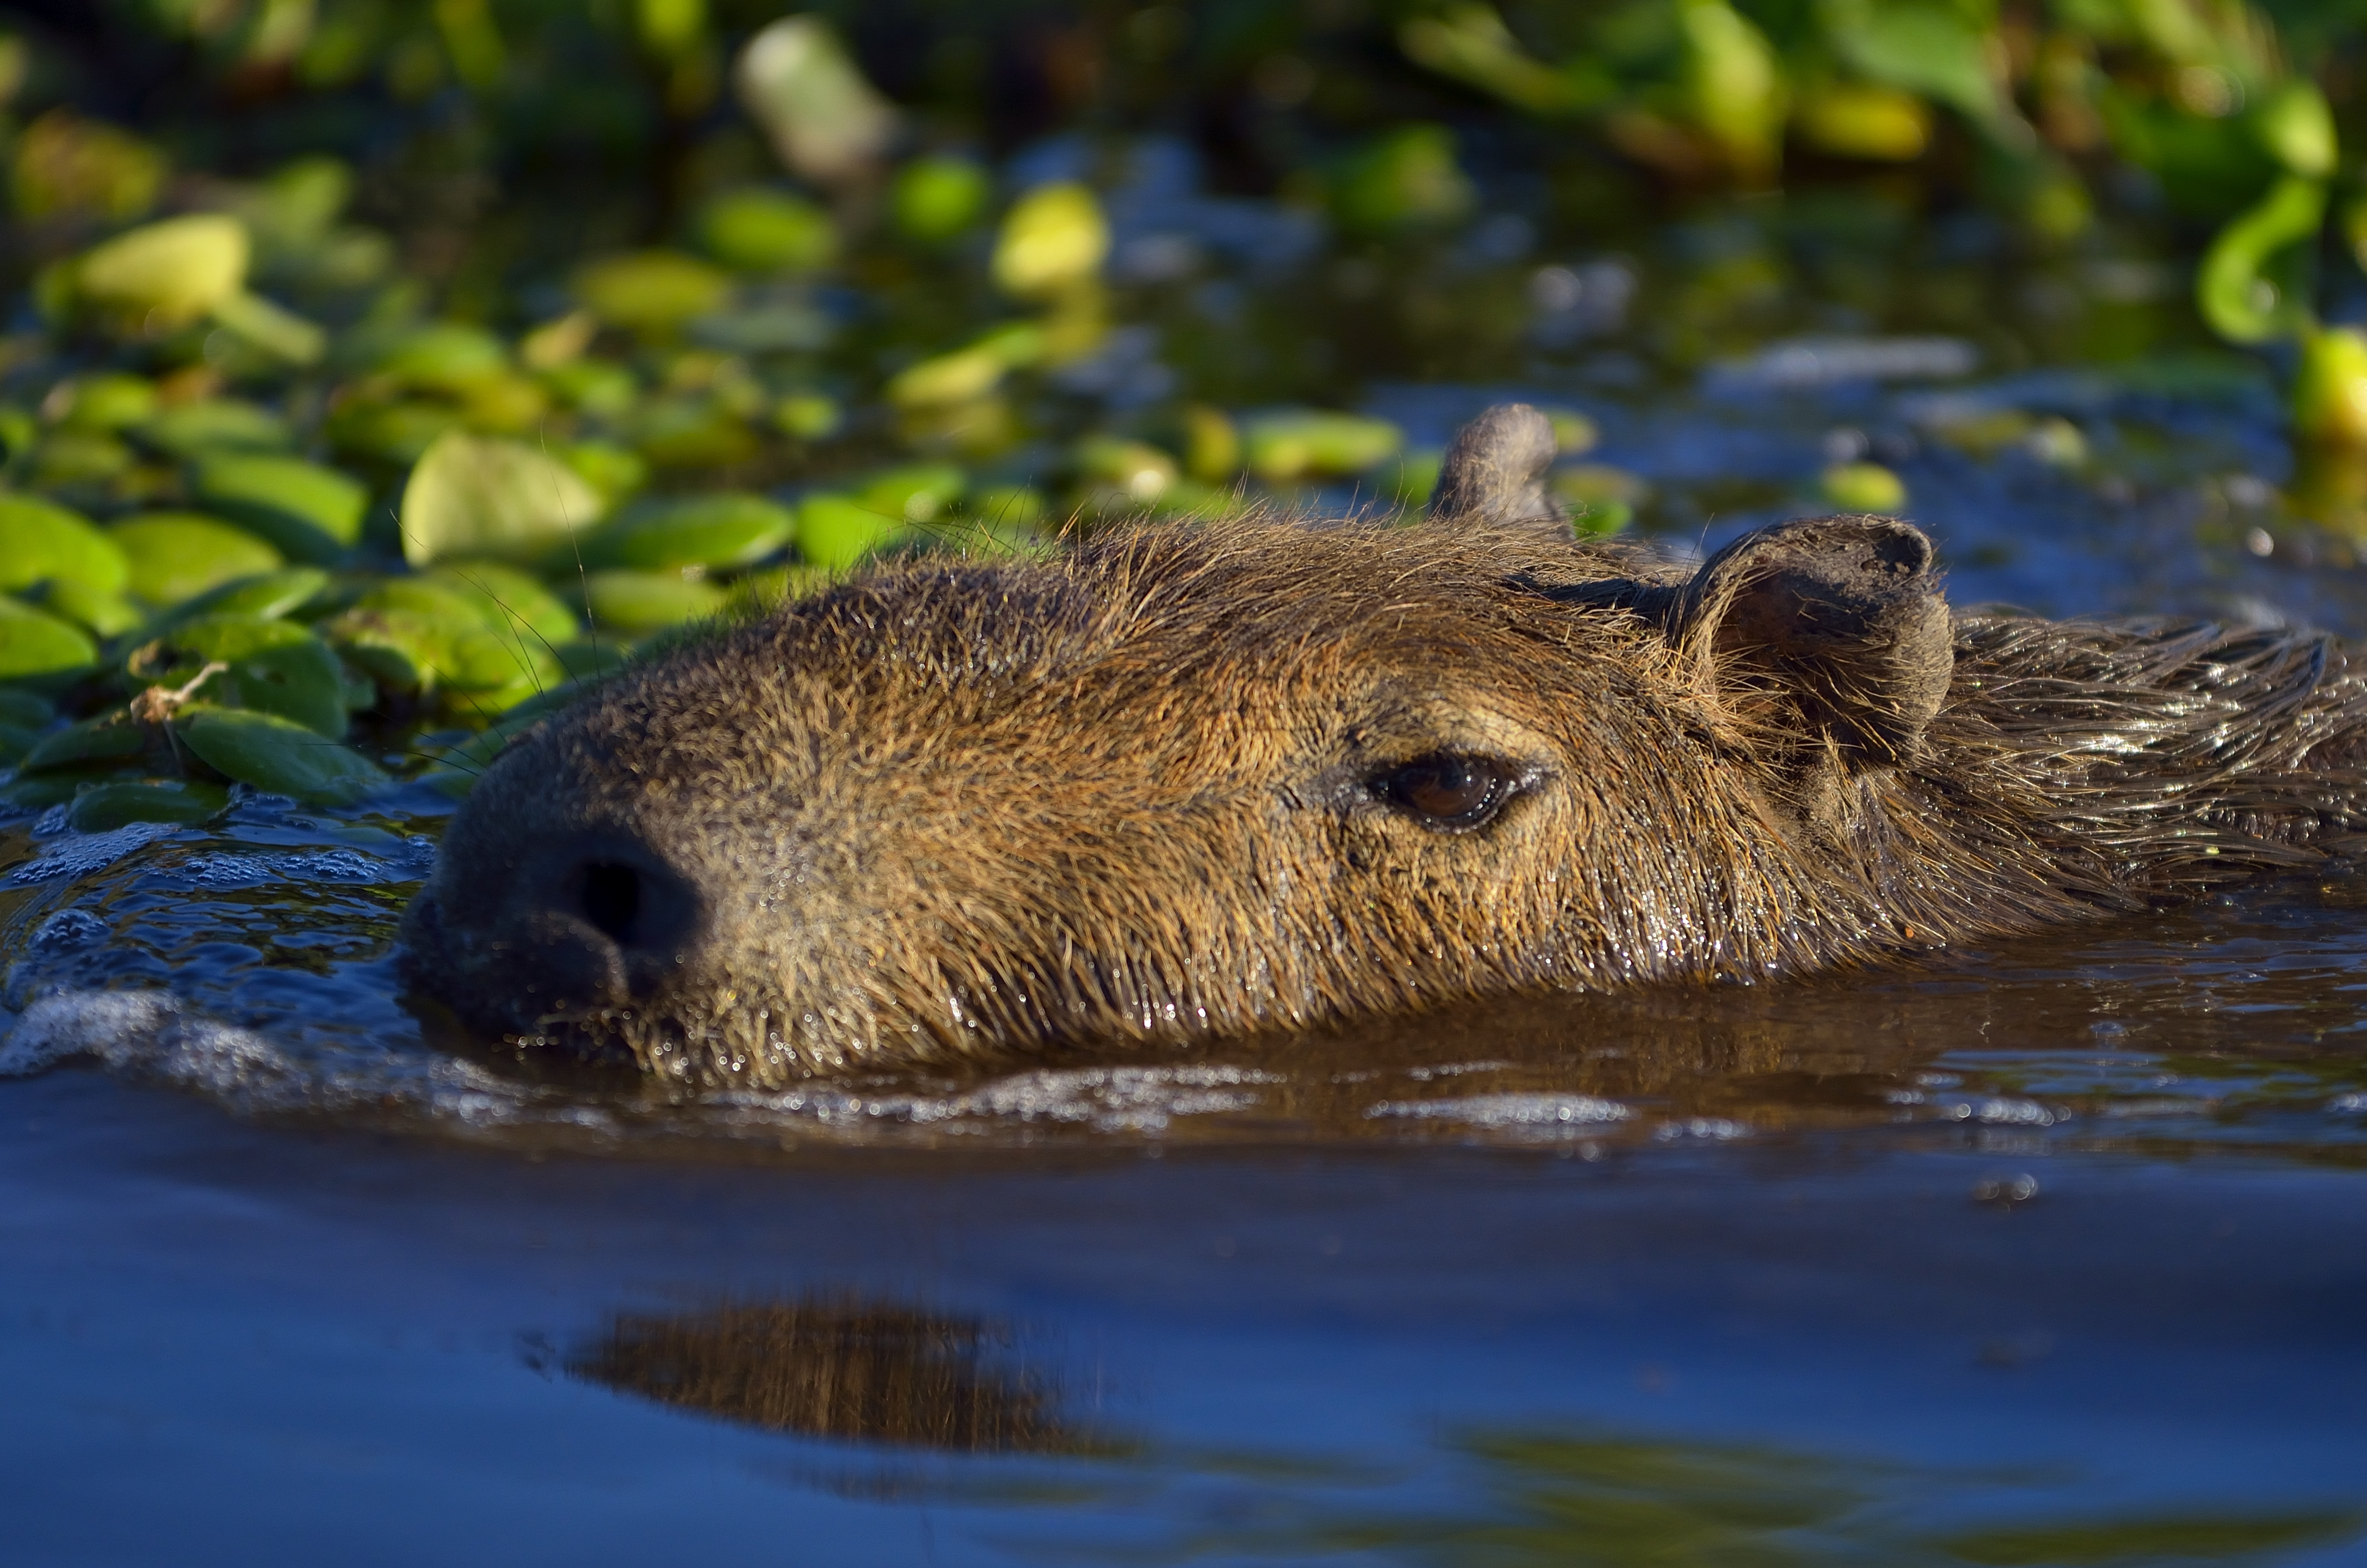
nature, wildlife, wild, mammal, rodent, fauna, vertebrate, laguna, corrientes, fna, ibera, estero, parque, capybara